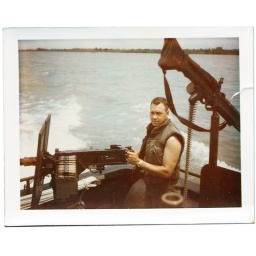
Another photo of Bill at one of the rear mount guns on the Navy boat he server on in Vietnam.